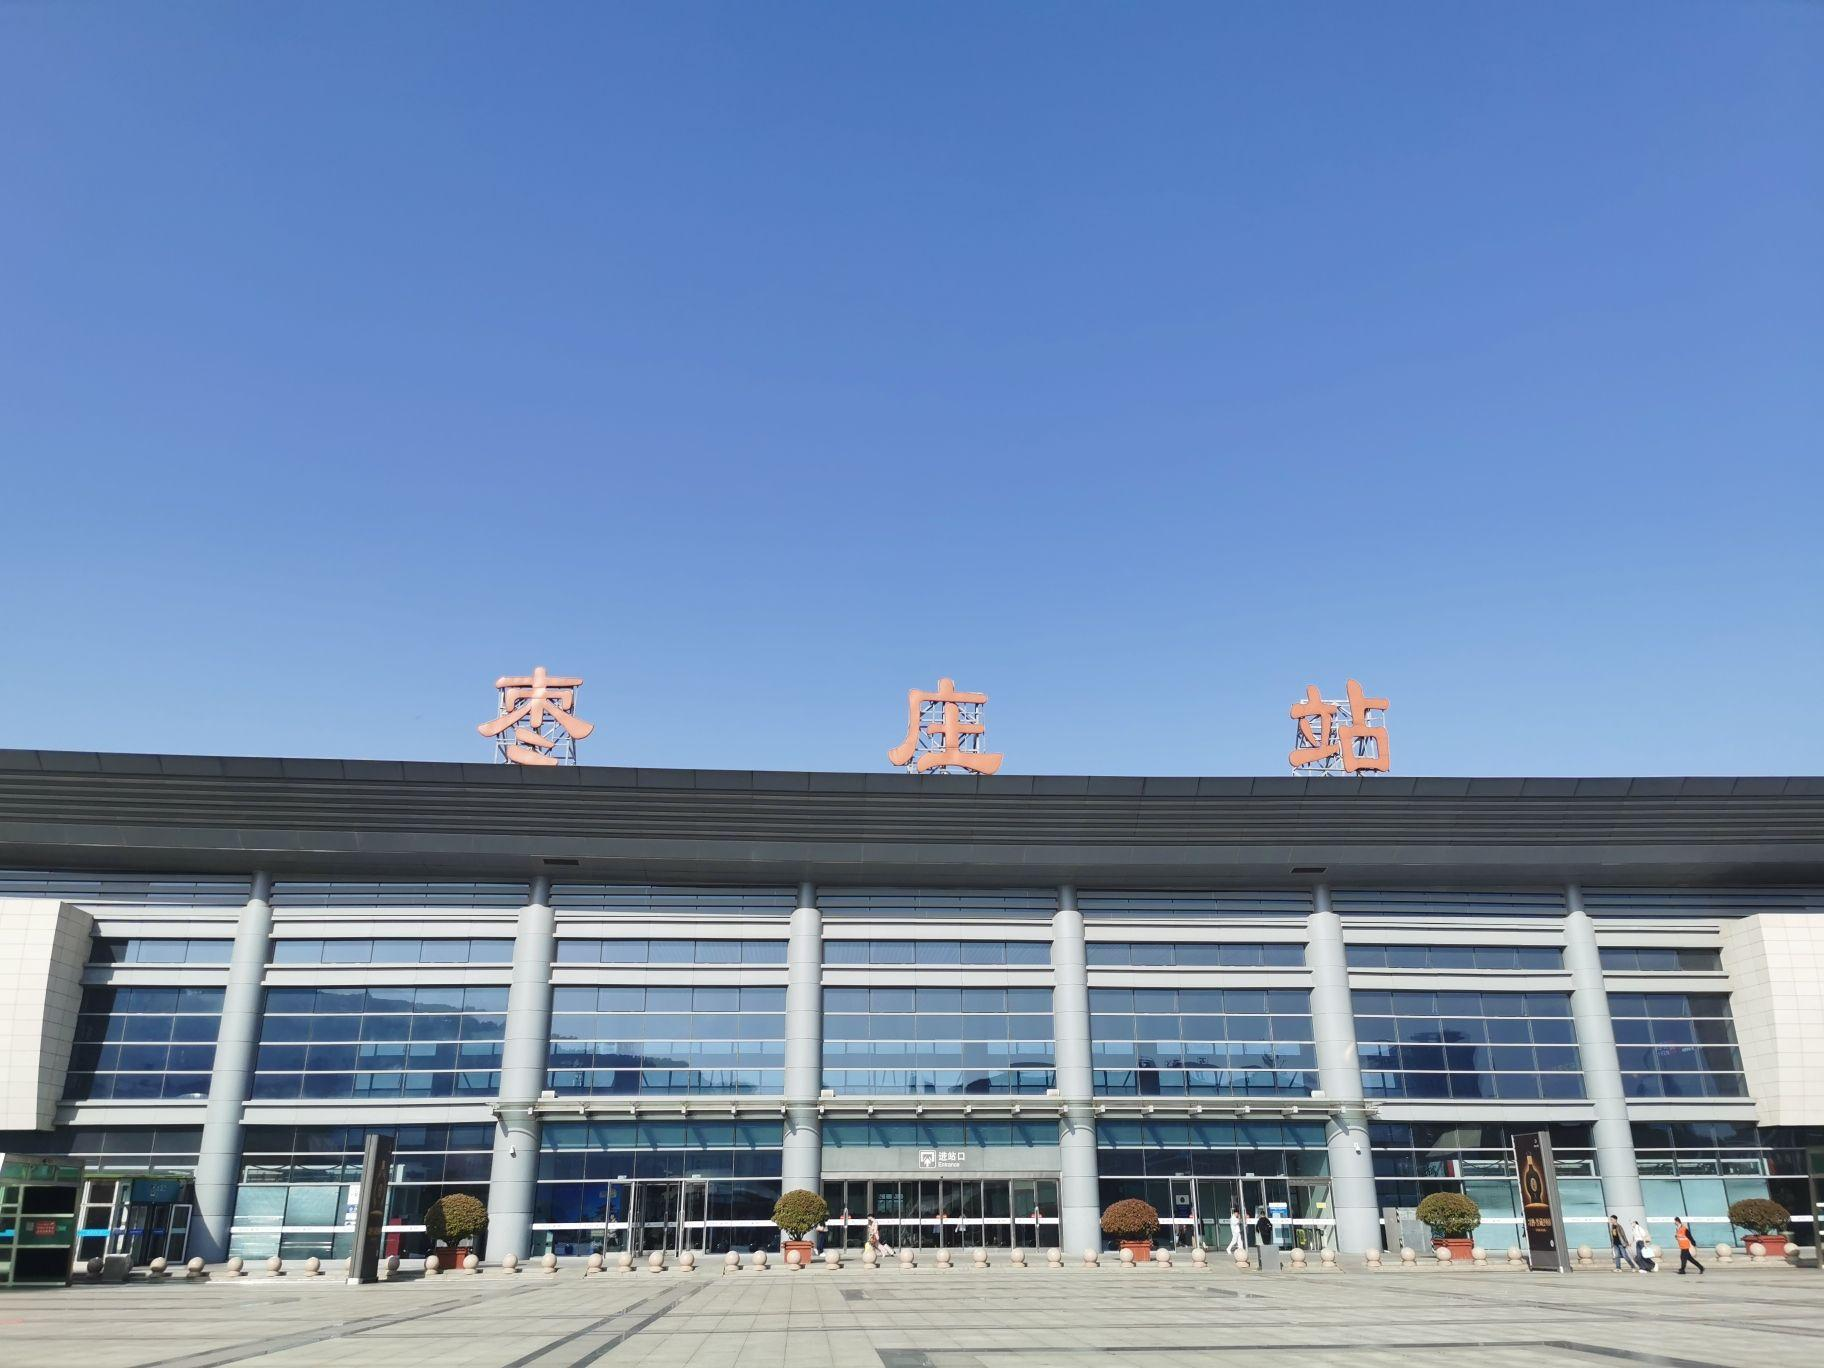
地标名称：枣庄站
所在城市：枣庄市·薛城区